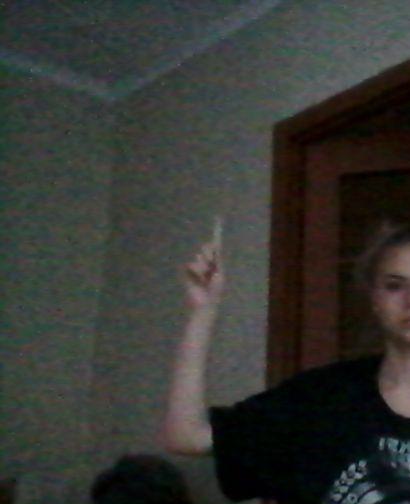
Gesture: one